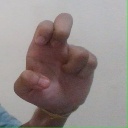
अक्षर: अ